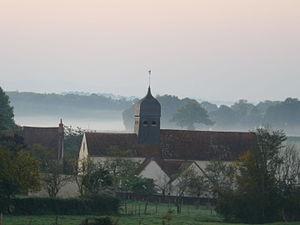
Chougny est une commune française, située dans le département de la Nièvre en région Bourgogne-Franche-Comté.